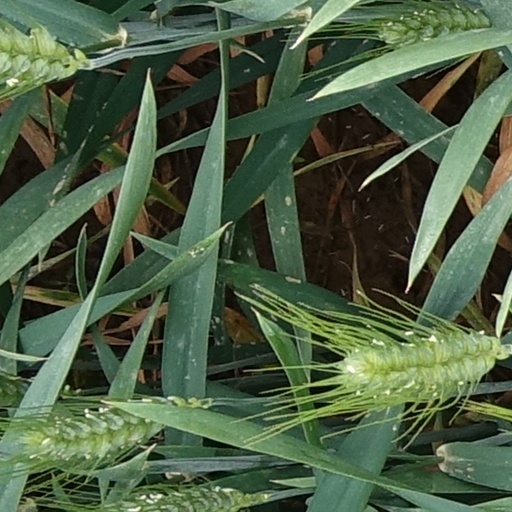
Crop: wheat